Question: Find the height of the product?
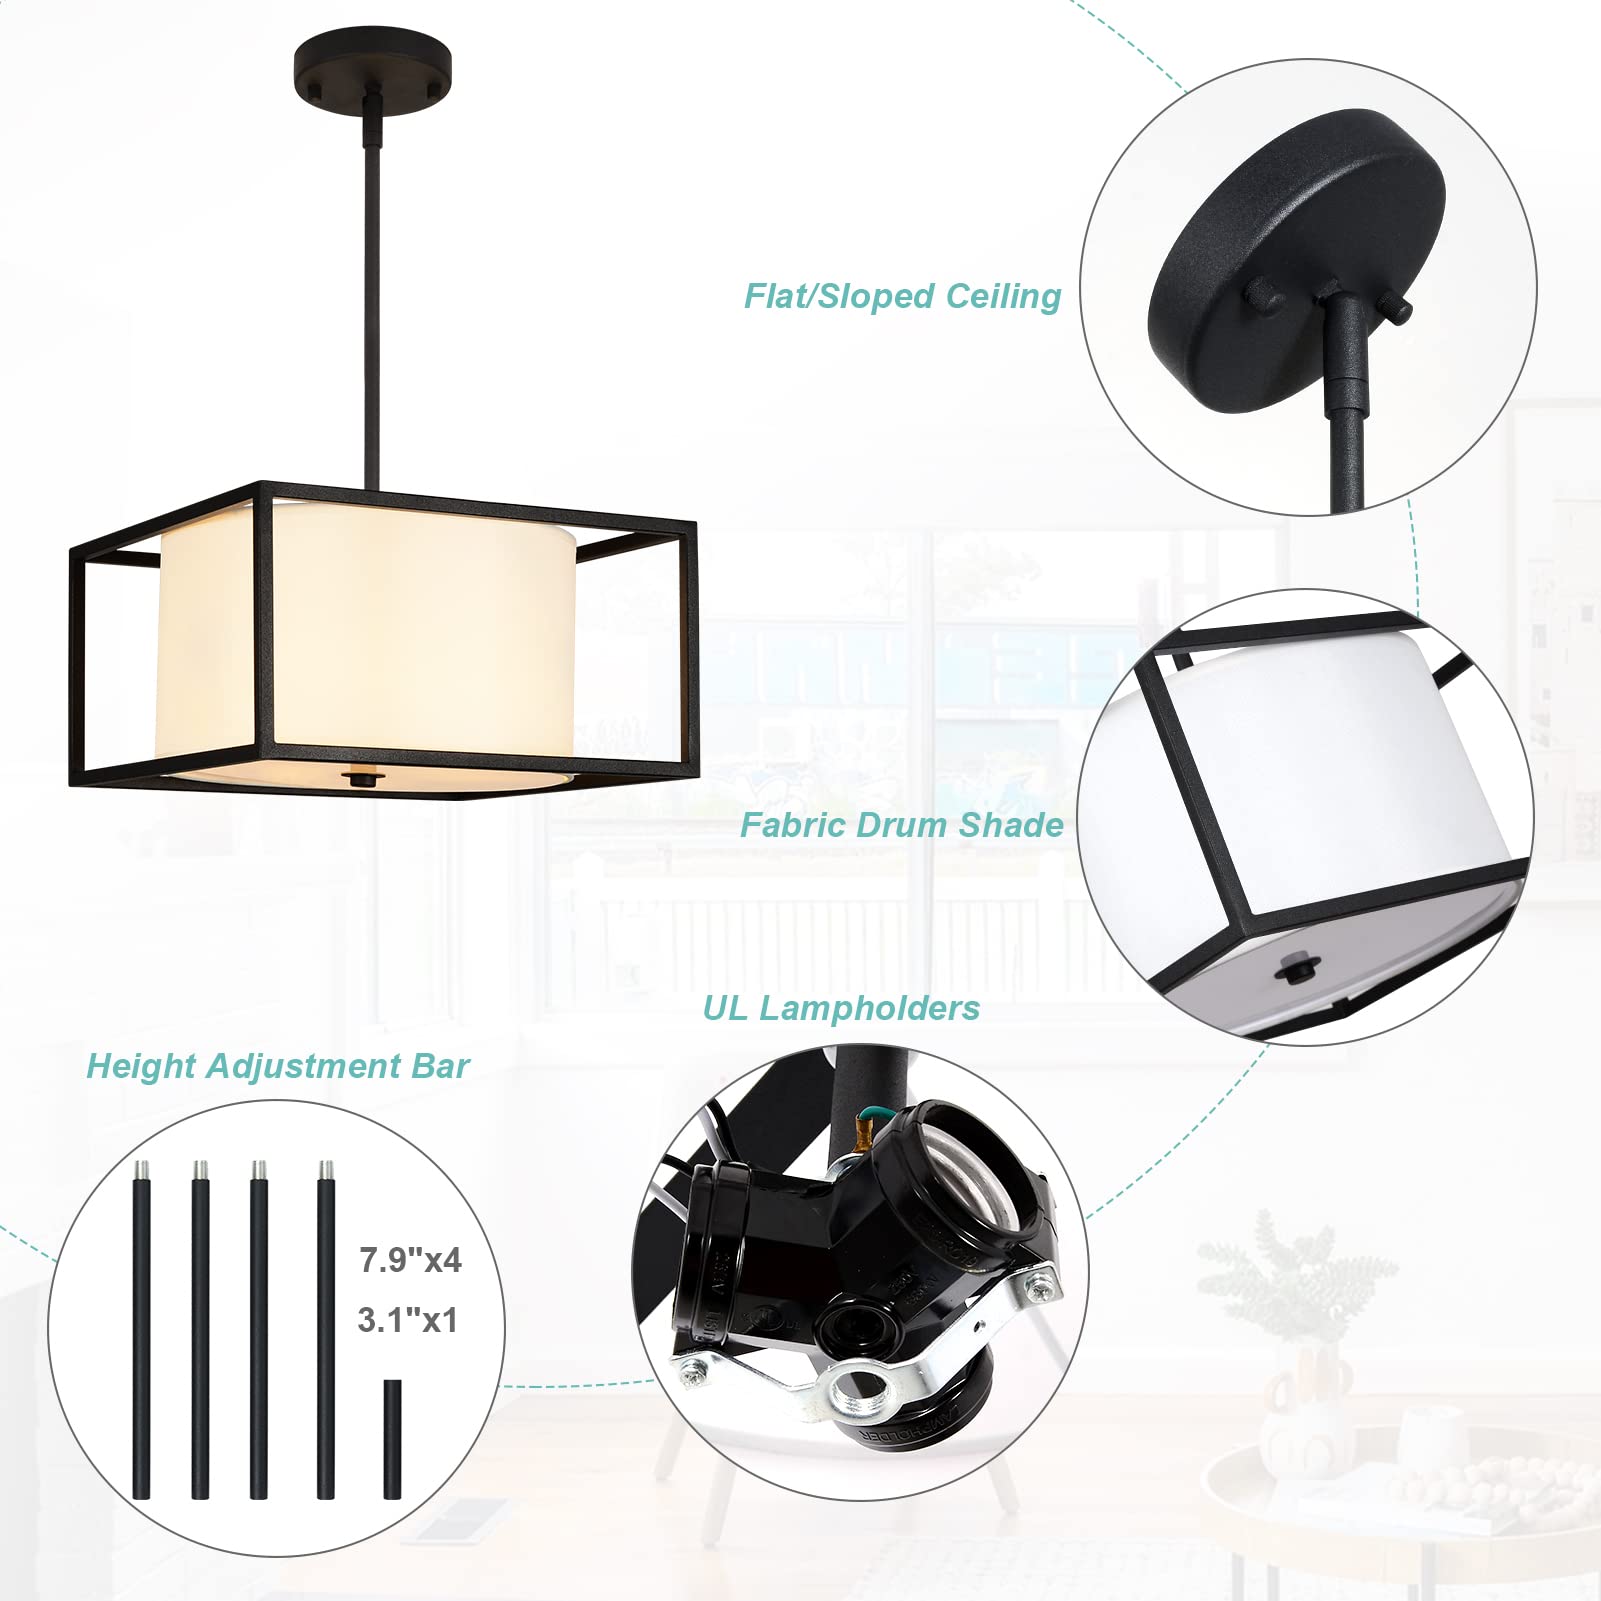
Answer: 7.9 inch